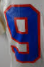
Number: 9